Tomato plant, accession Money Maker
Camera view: tilt-top (135 deg); turntable rotation: 120 degrees
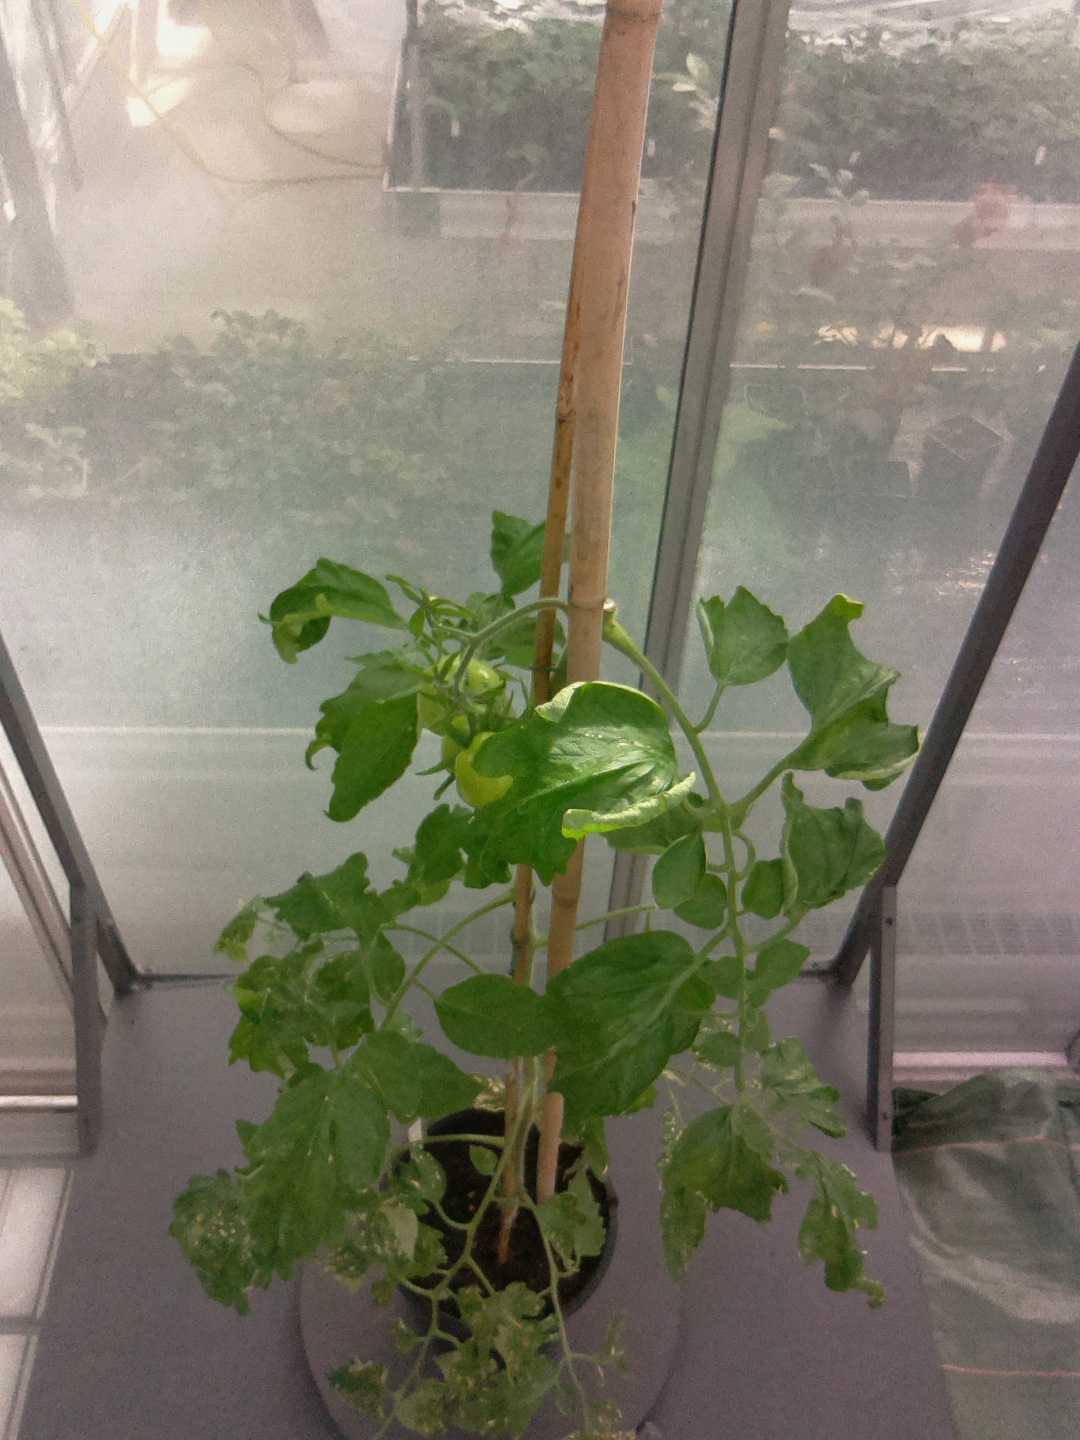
BBCH growth stage 73: 30%-40% of final fruit size